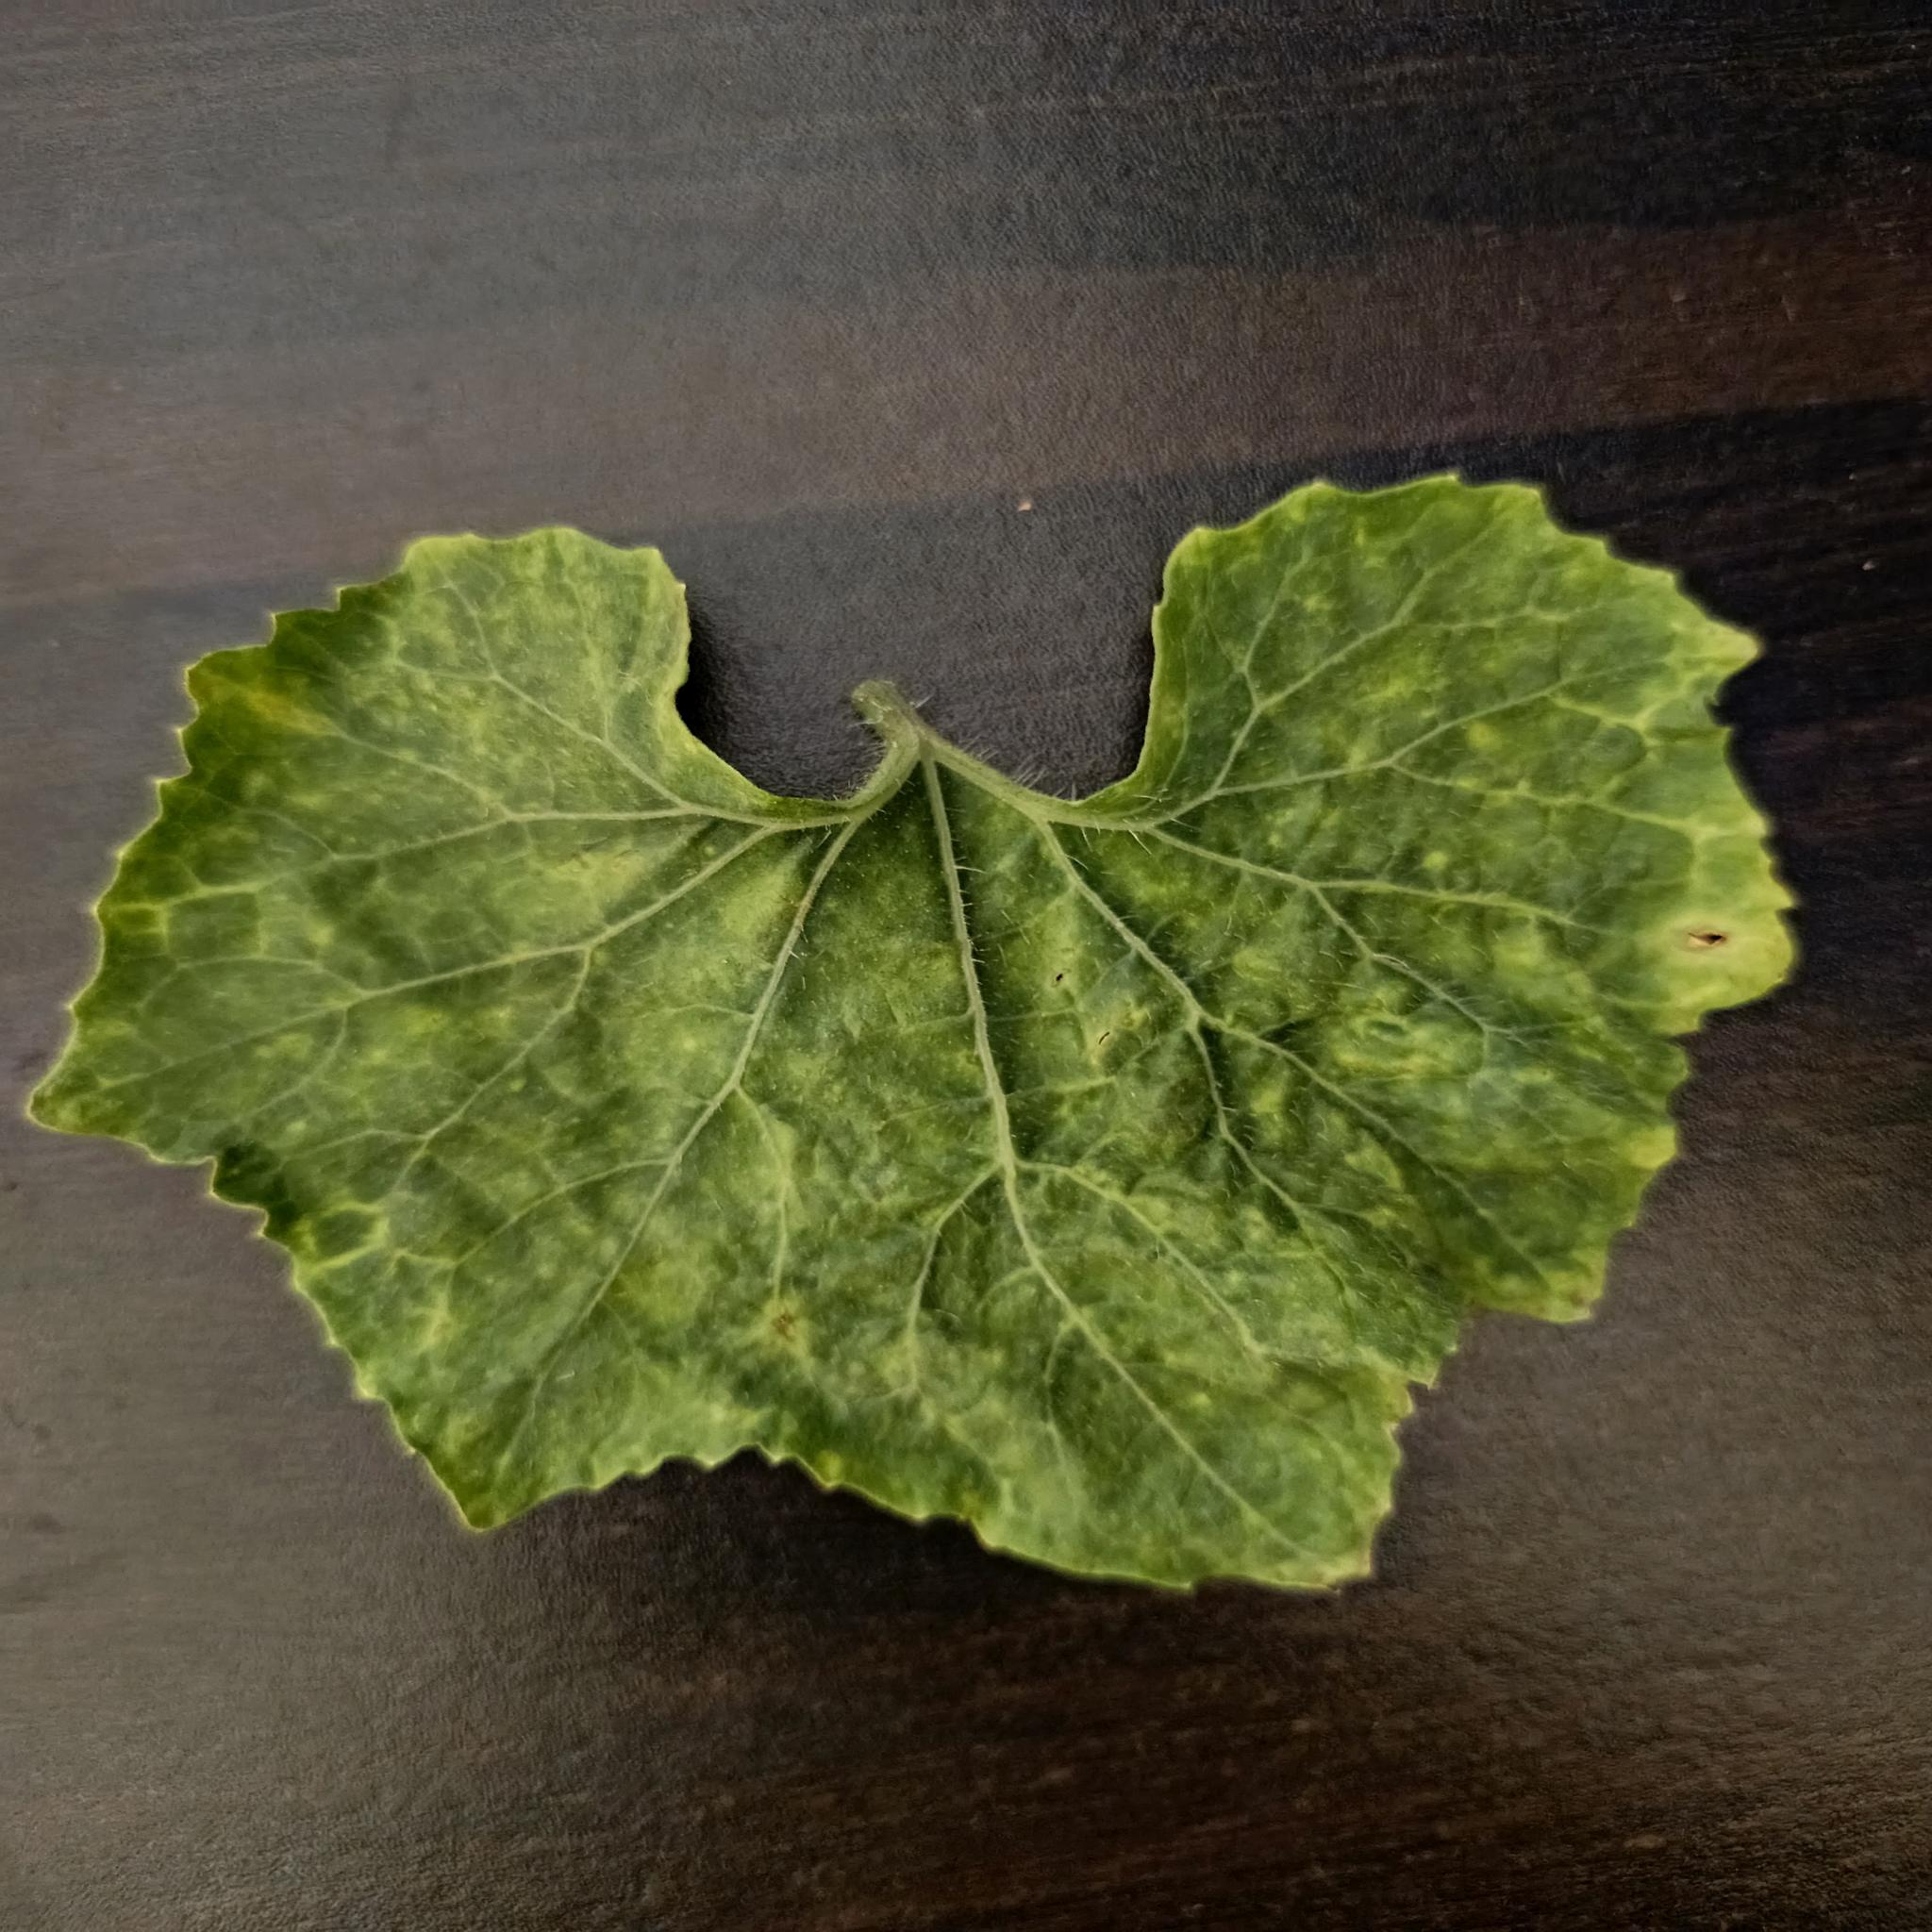
Label: Leaf curl